Eyre Highway

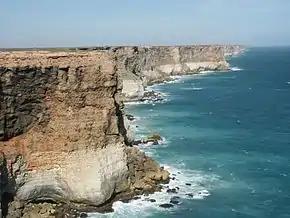
The Great Australian Bight is a short detour away at several places along the highway

The construction of the telegraph had resulted in a trail that could be followed for interstate travel, but it was a haphazard route which only the more adventurous motorists would take. Many travellers were unprepared for the harsh conditions and lack of services. They would cause a nuisance for station owners and other travellers by scrounging petrol, contaminating water supplies, leaving gates open, and committing acts of vandalism.